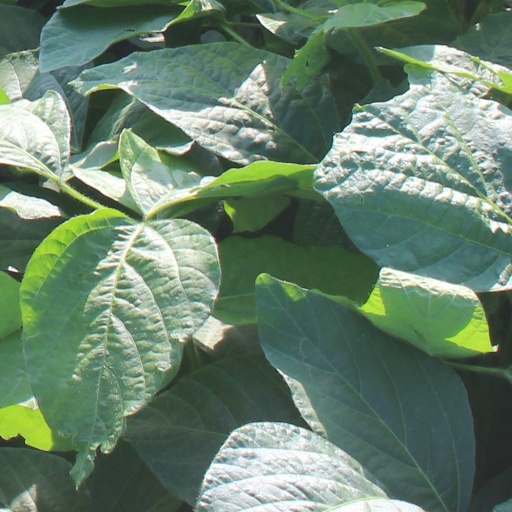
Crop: soybean